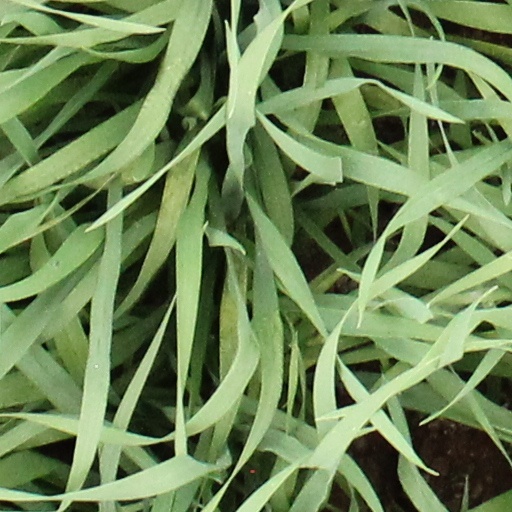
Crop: wheat